Stymie Beard

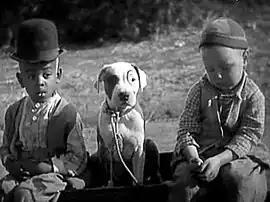
Beard, Pete the Pup, and Bobby Hutchins in "School's Out" (1930)

Matthew Beard Jr. (January 1, 1925 – January 8, 1981) was an American actor. As a child actor, he was most famous for playing Stymie in the "Our Gang" short comedy films of 1930–1935. The role was so well known that he adopted the name Stymie Beard, and was so credited in some later roles, such as his 1978 appearance in "The Buddy Holly Story".